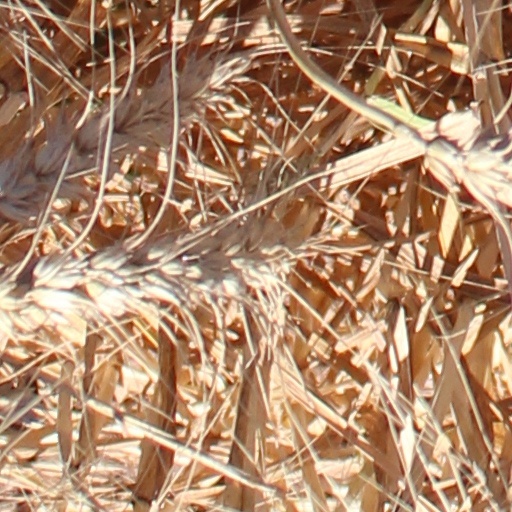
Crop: wheat